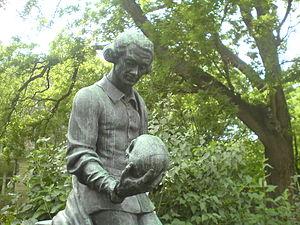
Josef Gottfried Ignaz Kainz, né le 2 janvier 1858 à Wieselburg, aujourd'hui Mosonmagyaróvár en Hongrie, et mort le 20 septembre 1910 à Vienne en Autriche, est un comédien autrichien.